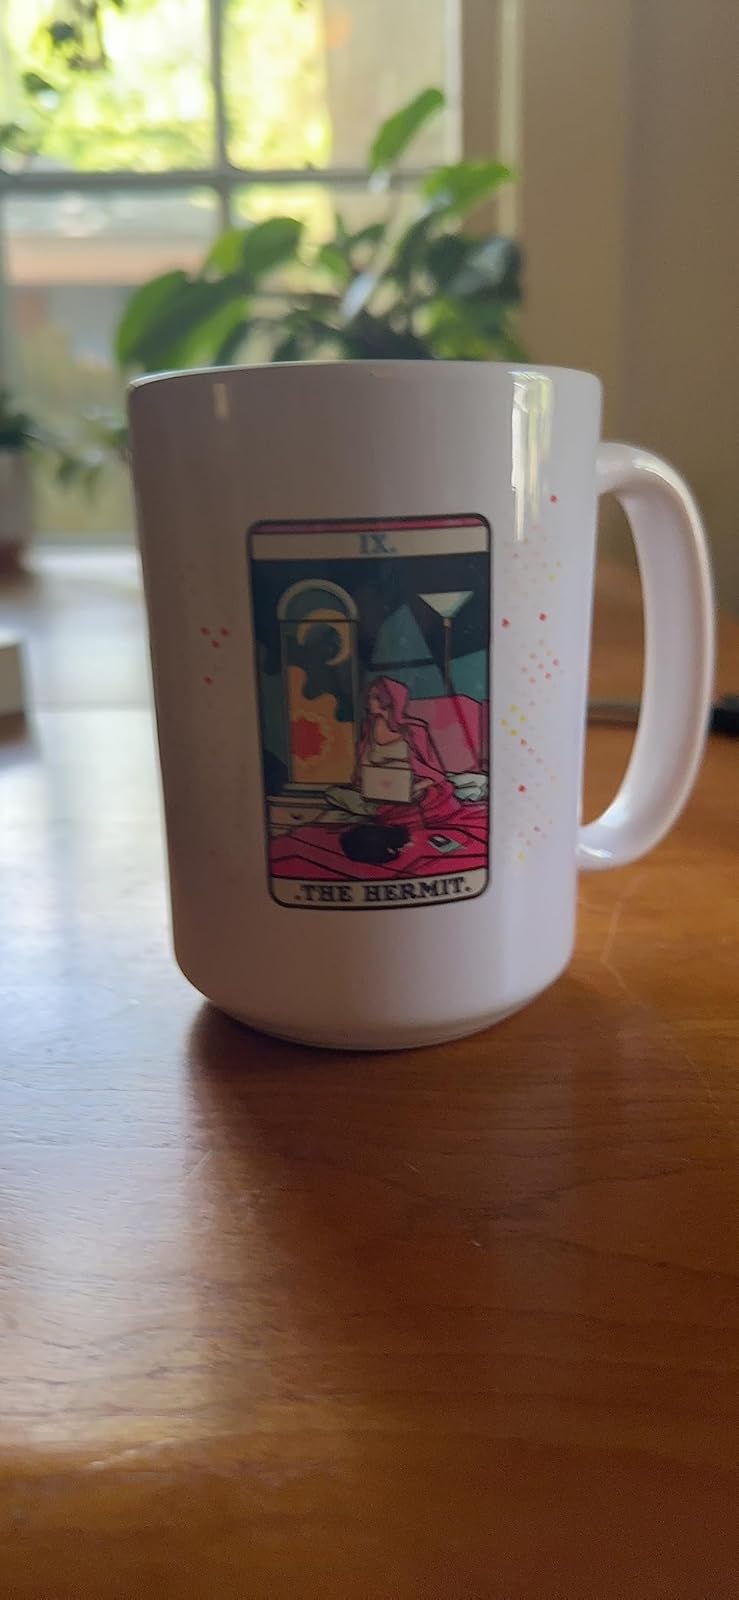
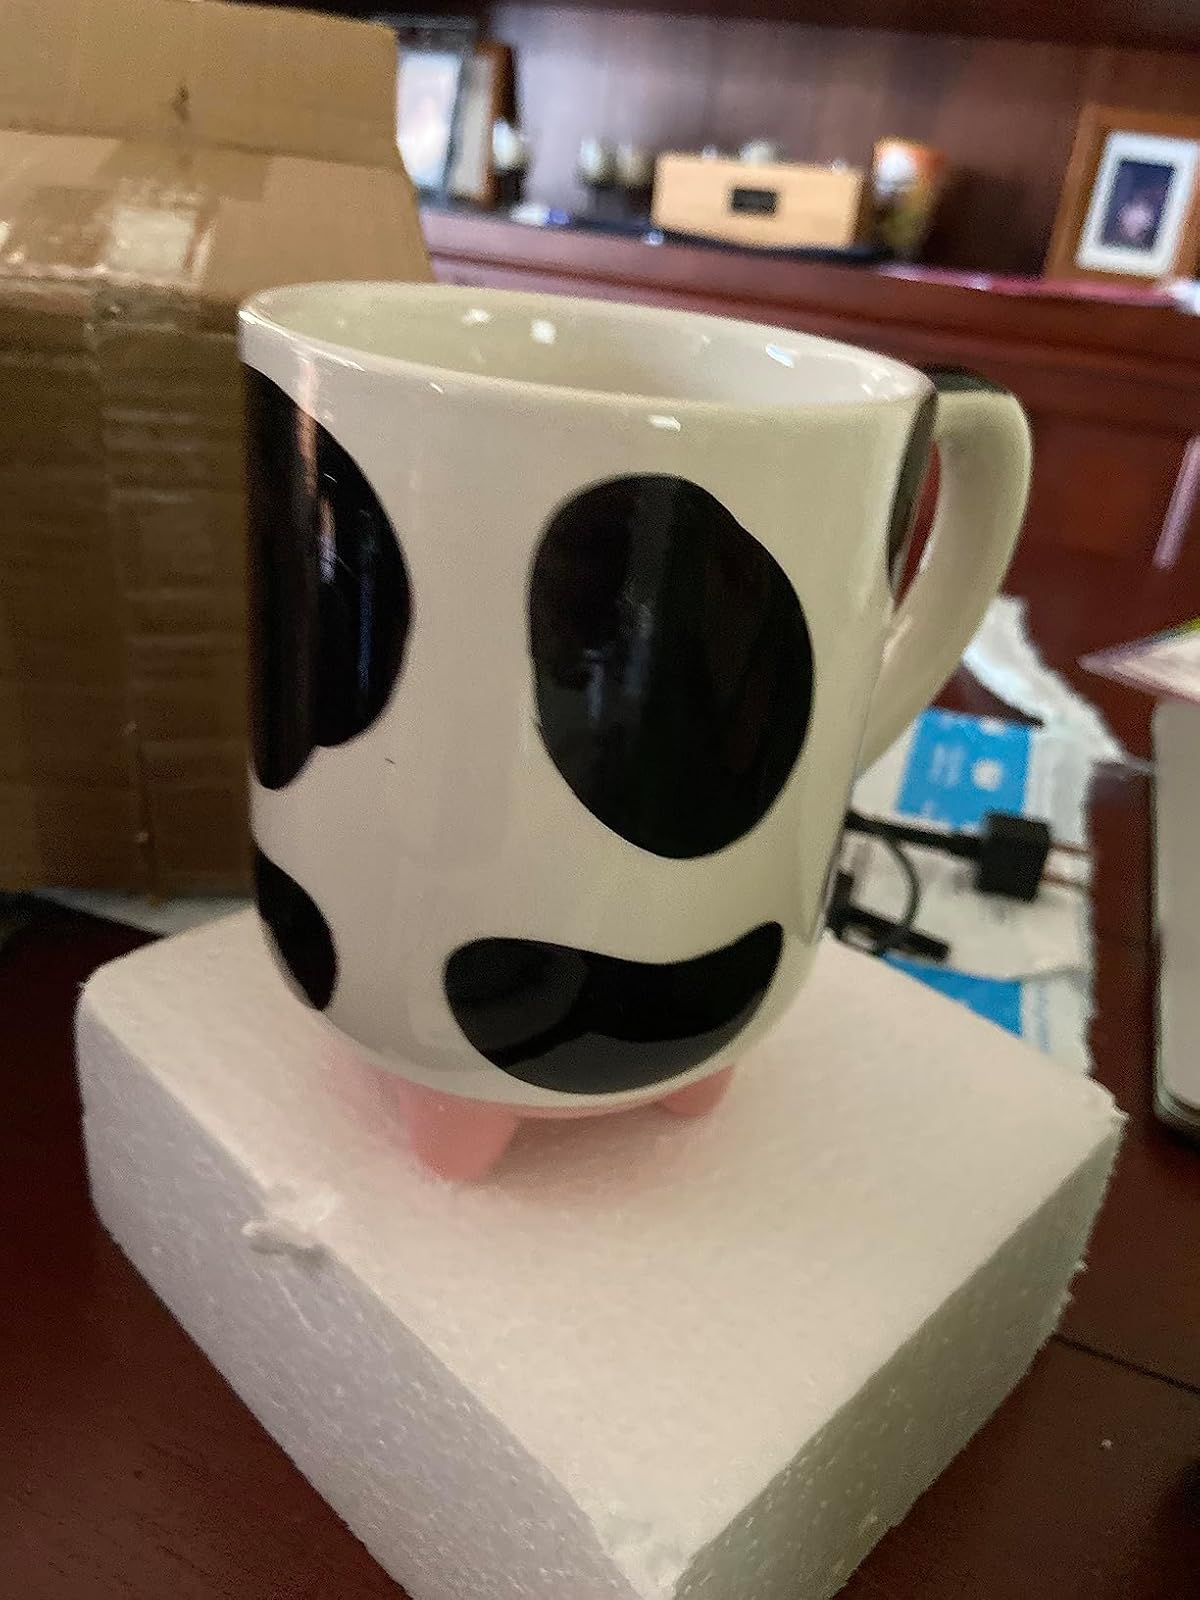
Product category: items_mug
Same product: no